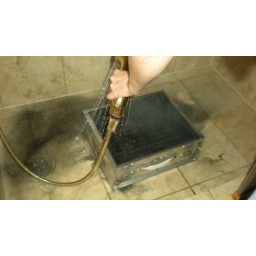
mold in battle street house